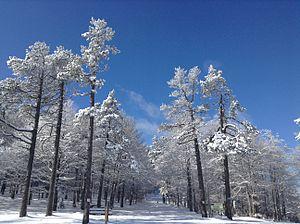
Prat Peyrot - Mont Aigoual (piste ski de fond)
Prat Peyrot est une station de sports d'hiver des Cévennes dans les départements de la Lozère et du Gard. Le territoire utilisé par cette station représente une partie du cœur du parc national des Cévennes. Elle est l'unique station du département du Gard.